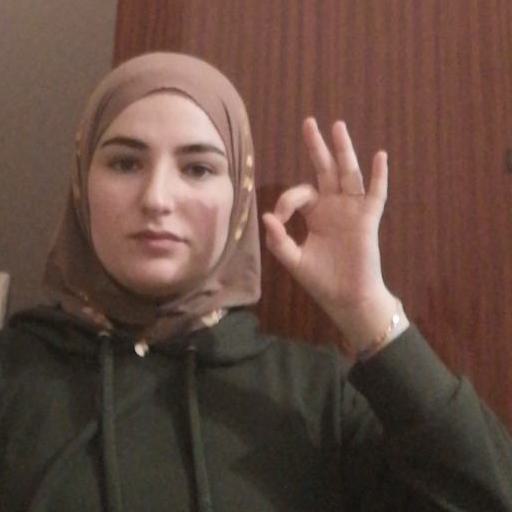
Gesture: ok